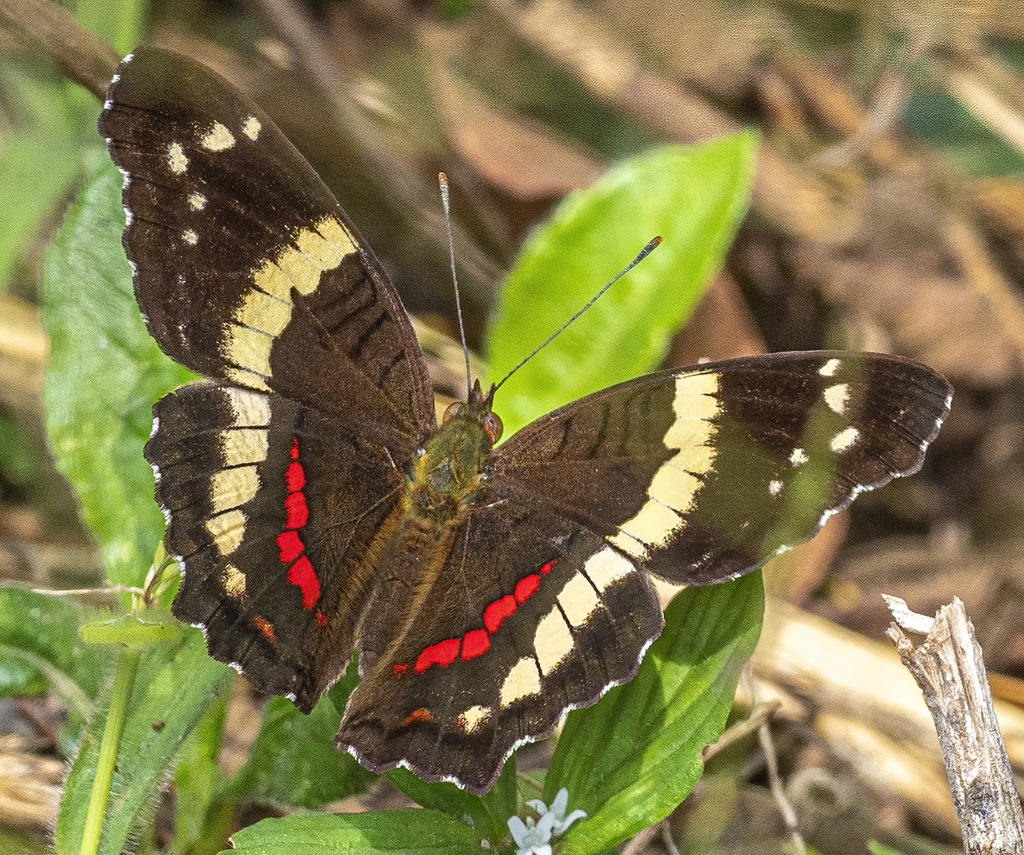
Scientific name: Anartia fatima
Common name: Banded peacock
Family: Nymphalidae
Order: Lepidoptera
Pollinator type: Primary pollinator
Habitat: Open areas and gardens
Geographic range: South America
Conservation status: Least Concern